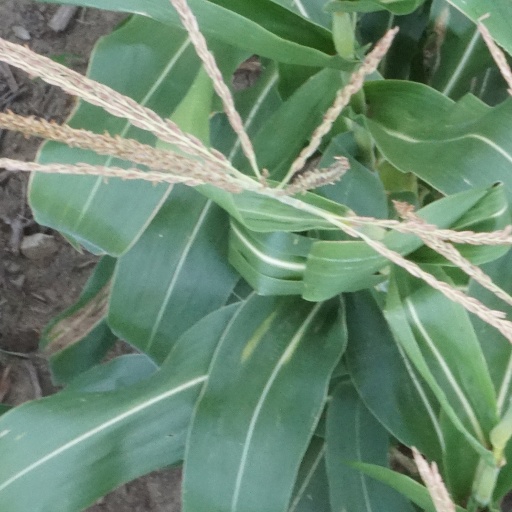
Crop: maize; corn